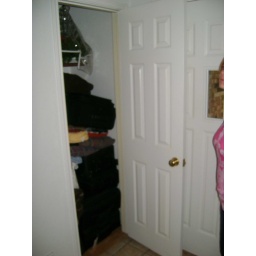
closet immediately inside main entrance. you can see small window to front door by victoria.